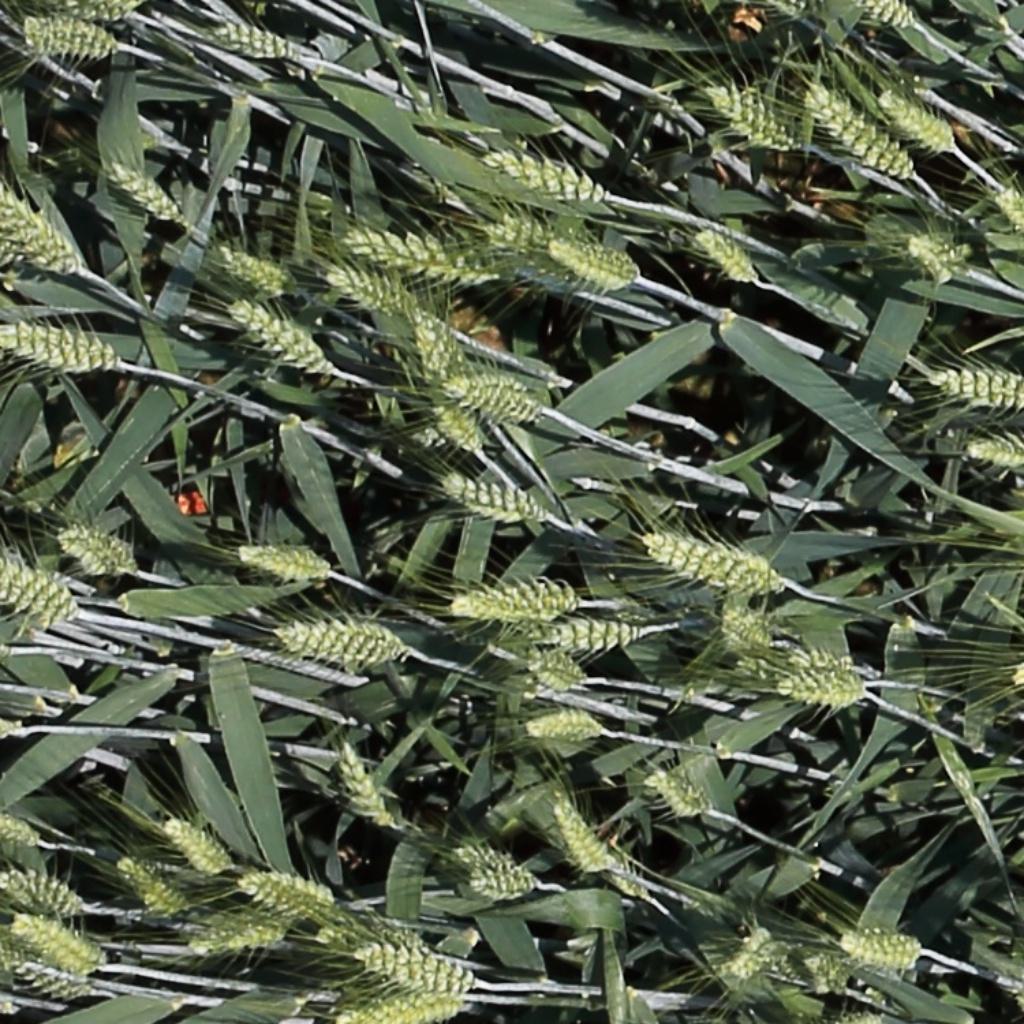
Country: Switzerland
Location: Usask
Wheat development stage: Filling